List of games by Supermassive Games

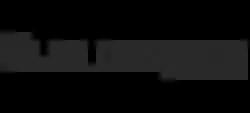
The wordmark logo of "The Dark Pictures Anthology"

At Gamescom in 2018, Supermassive announced that they were returning to the horror genre, partnering with publisher Bandai Namco Entertainment to create an anthology series called "The Dark Pictures Anthology". Supermassive originally planned to release a new entry in the series every six months. The studio plans to release eight games in the anthology, although more could be added. The first game, "", was released in August 2019, followed by "" in October 2020, "House of Ashes" in October 2021, and "" in November 2022. A spin-off of the anthology, "", was released on 16 March 2023 for the PlayStation VR2 as a spiritual successor of "Rush of Blood" and featured levels based on the first four games of the series. "Directive 8020", the fifth game in the series, will be released in the first half of 2026.